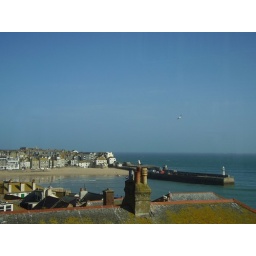
Magnificent view from our bedroom window in the B&amp;amp;B